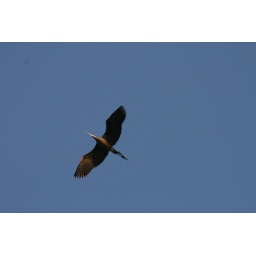
A great blue heron that lives in the lake at one of my farms.